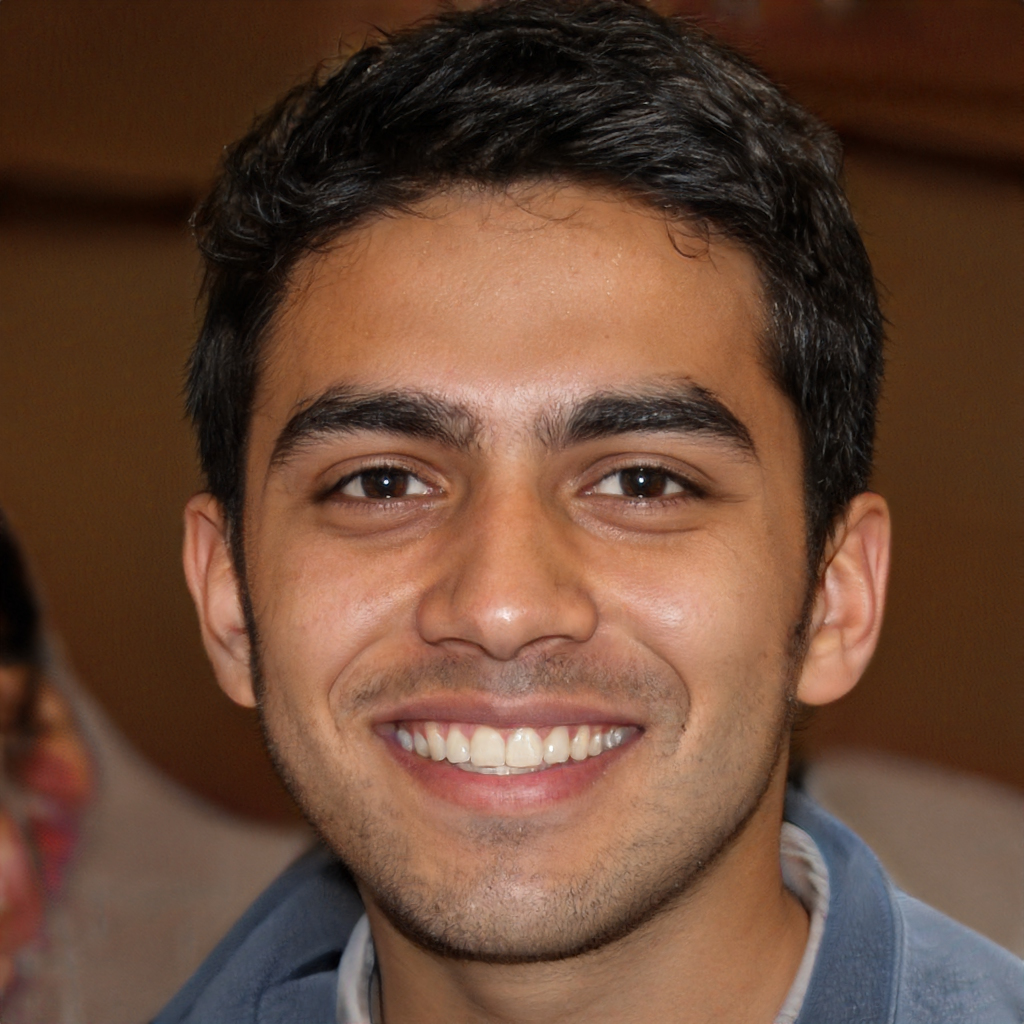
Gender: Male